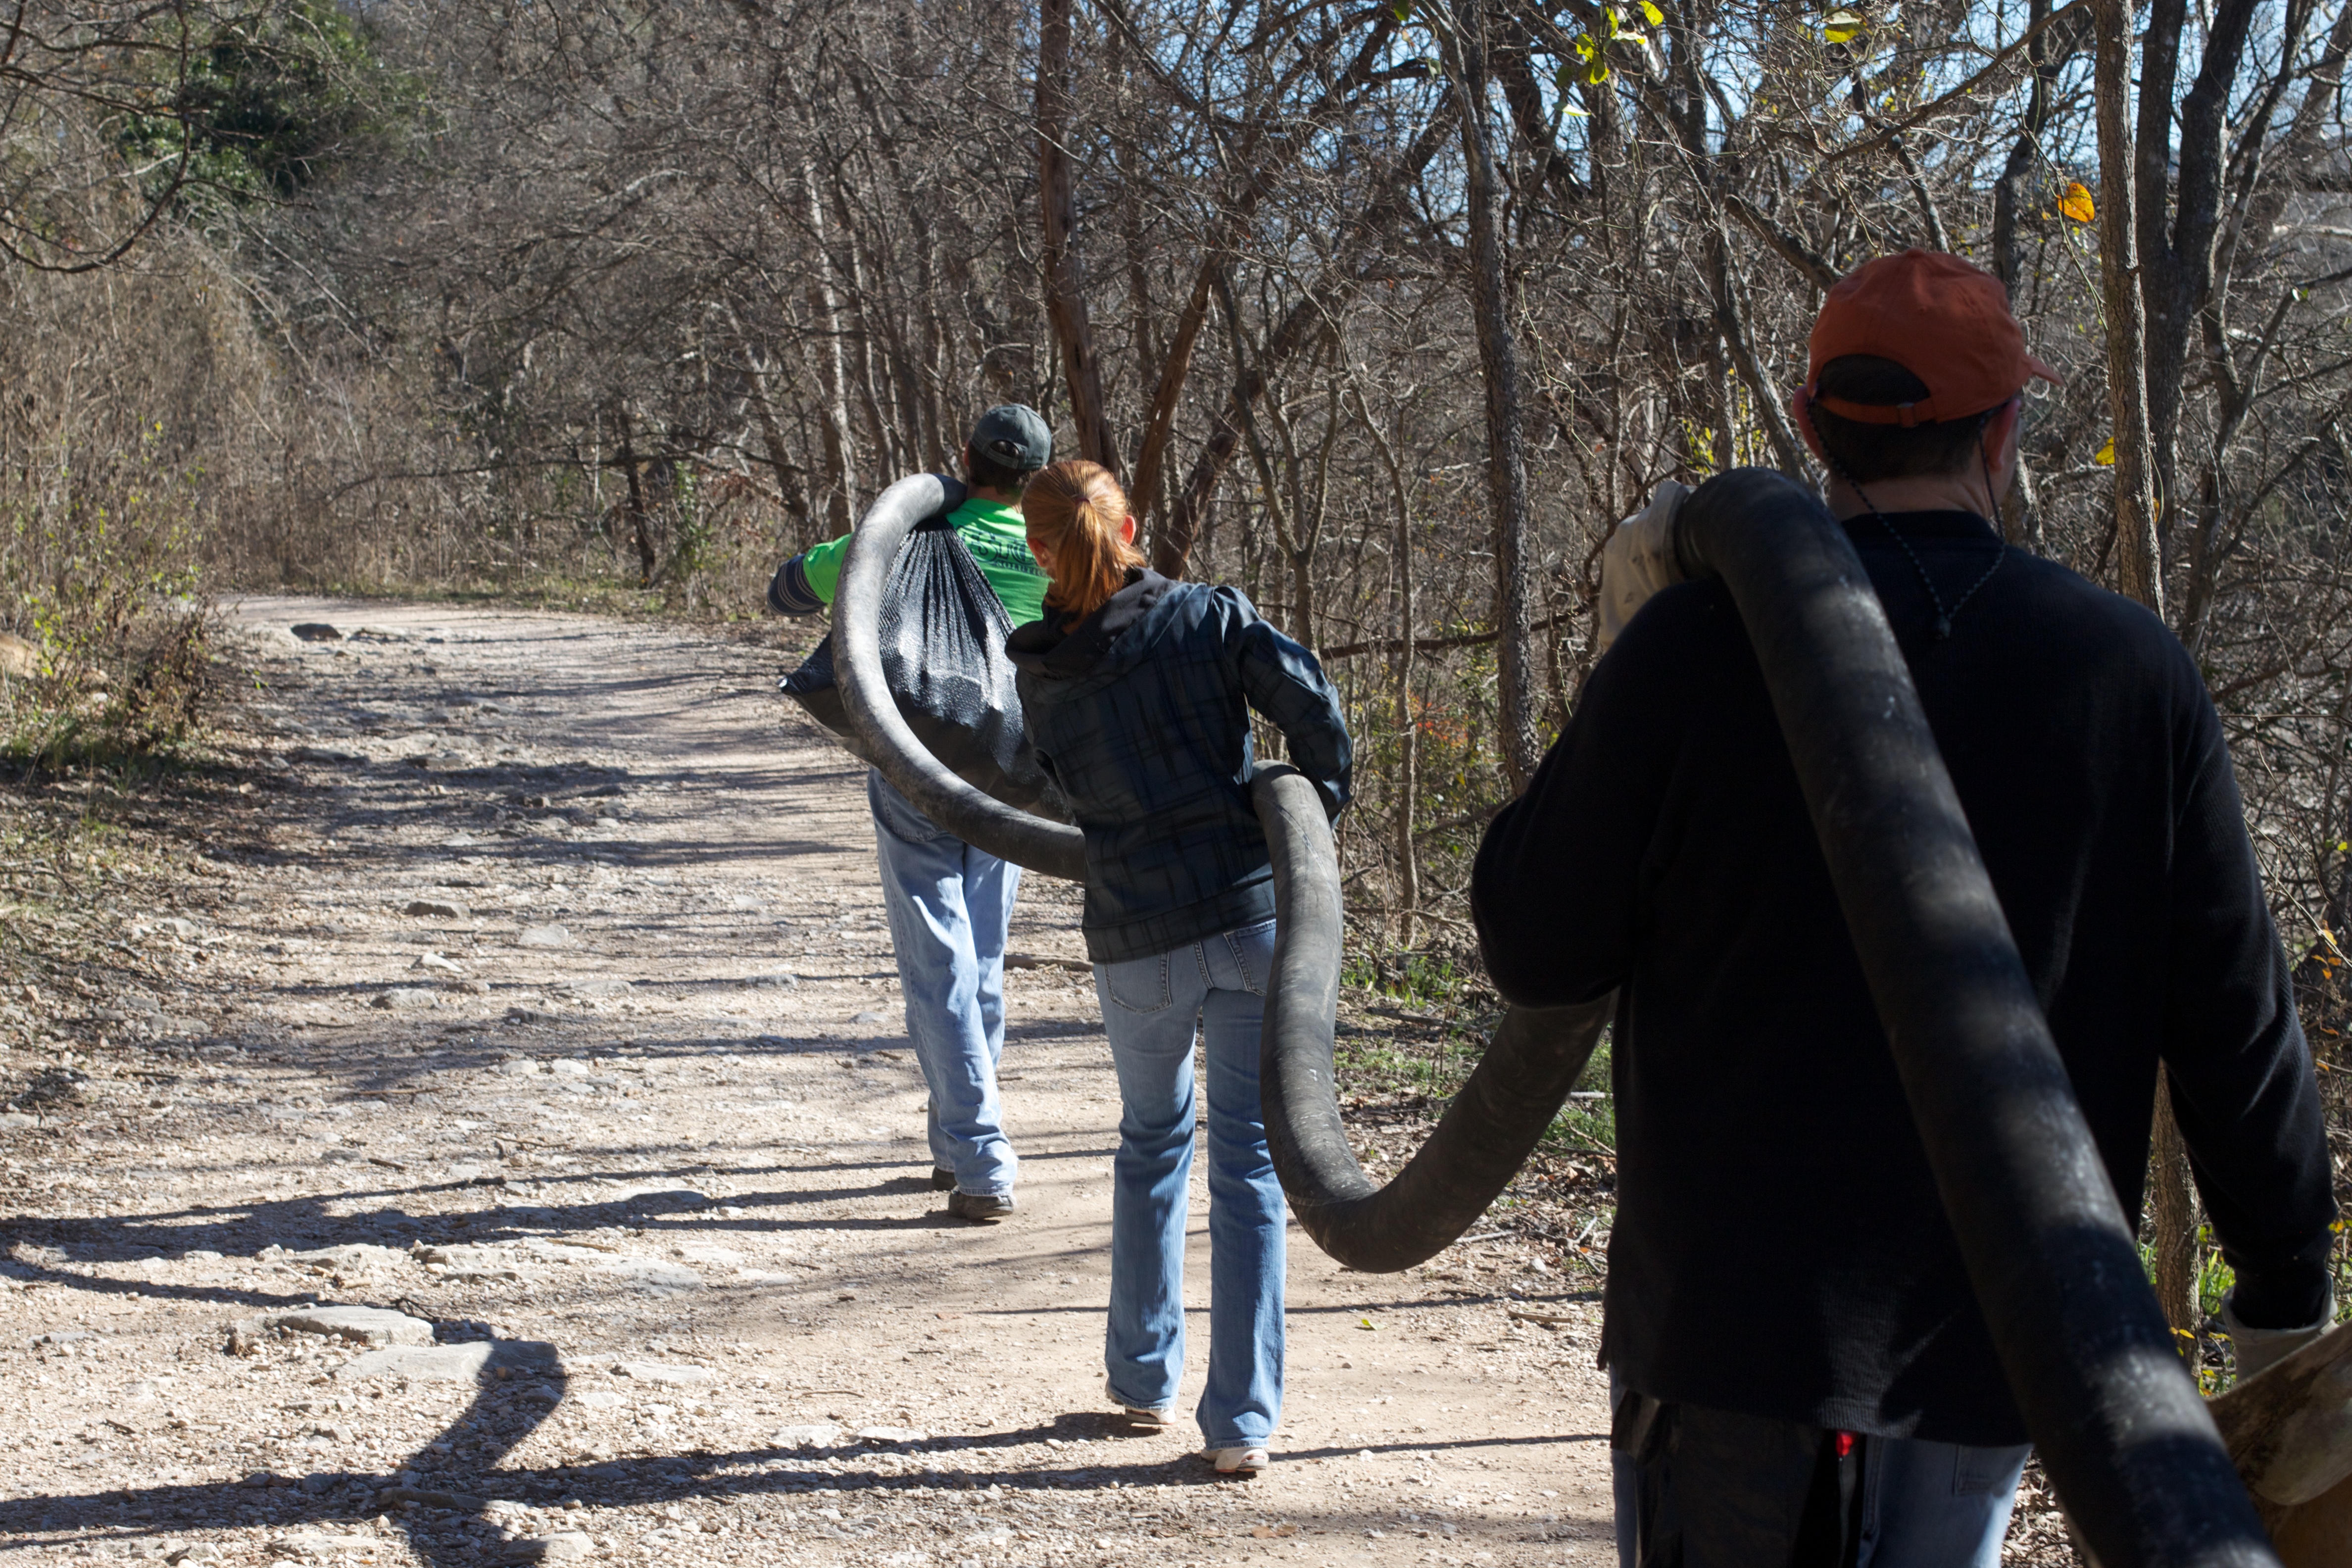
walking, adventure